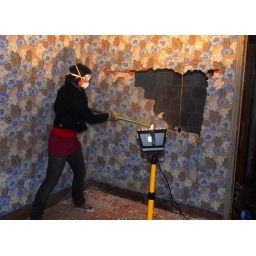
9 - new window in the bathroom